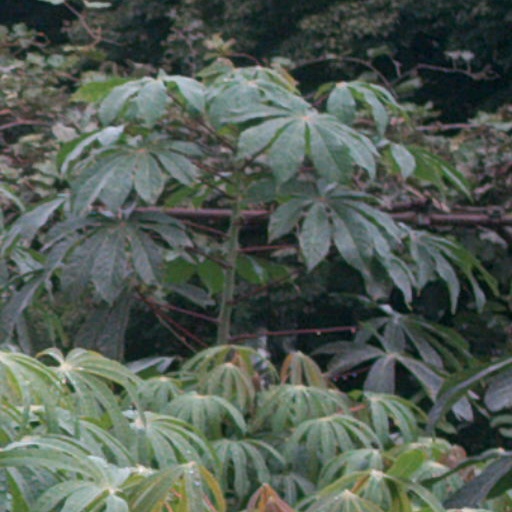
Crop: cassava